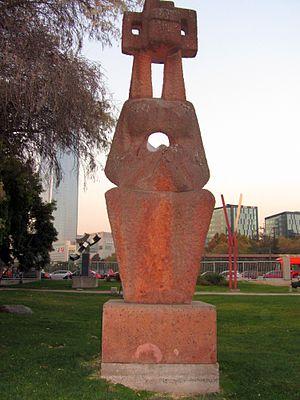
Marta Colvin, née le 22 juillet 1907 et morte le 27 octobre 1995, est une sculptrice non figurative chilienne qui a développé une large part de son œuvre en France aux côtés des artistes de la nouvelle École de Paris.